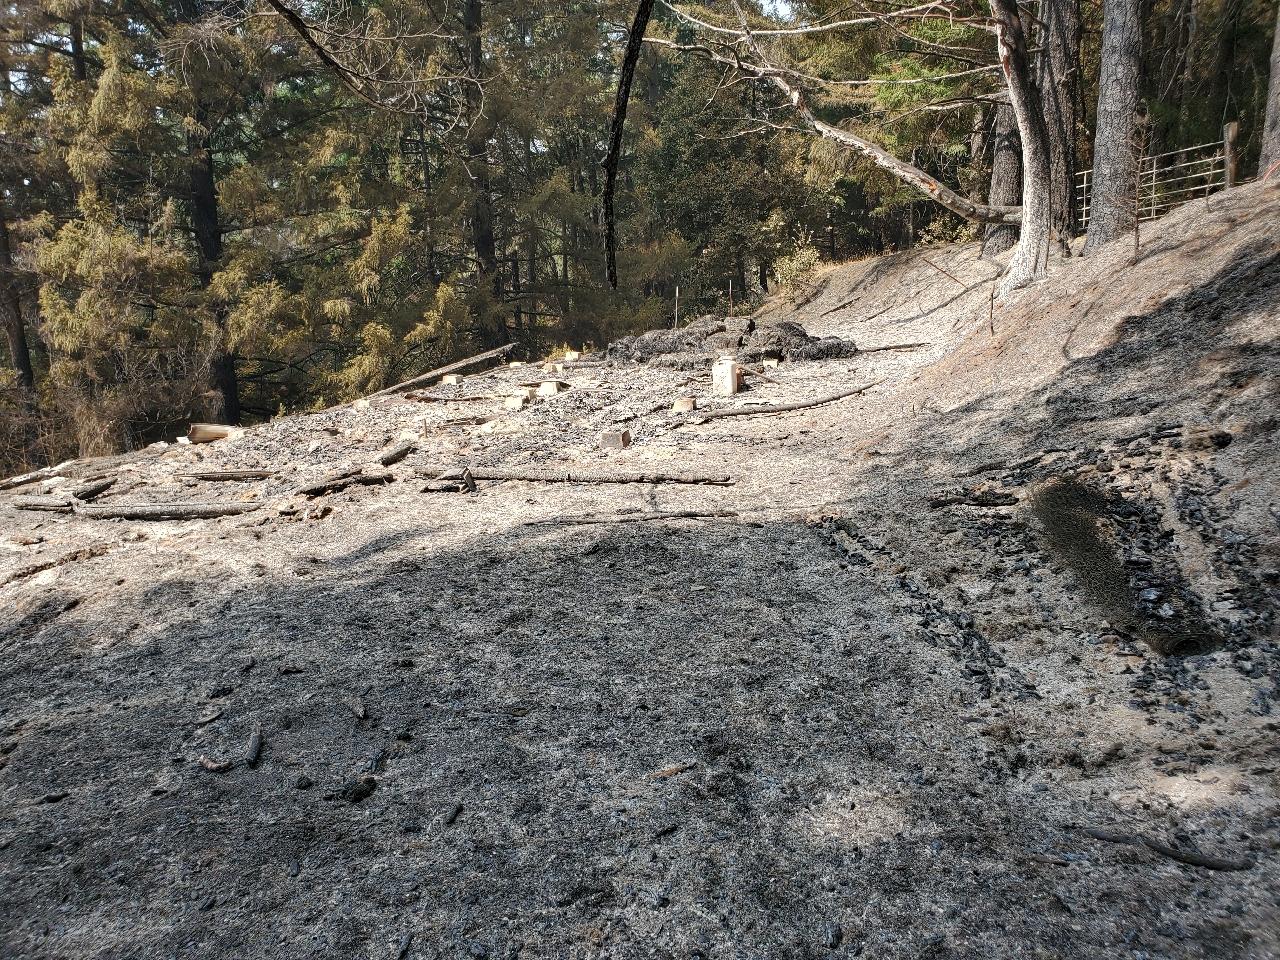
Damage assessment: destroyed